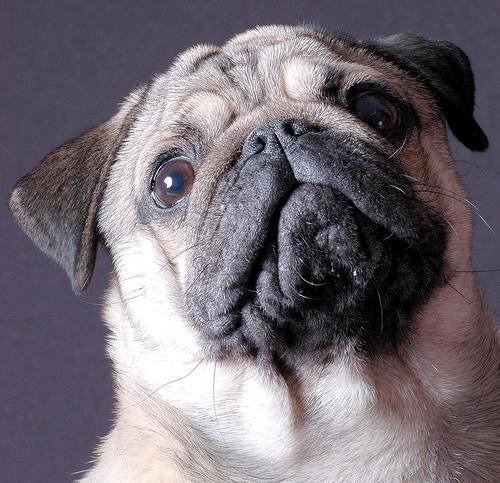
pug